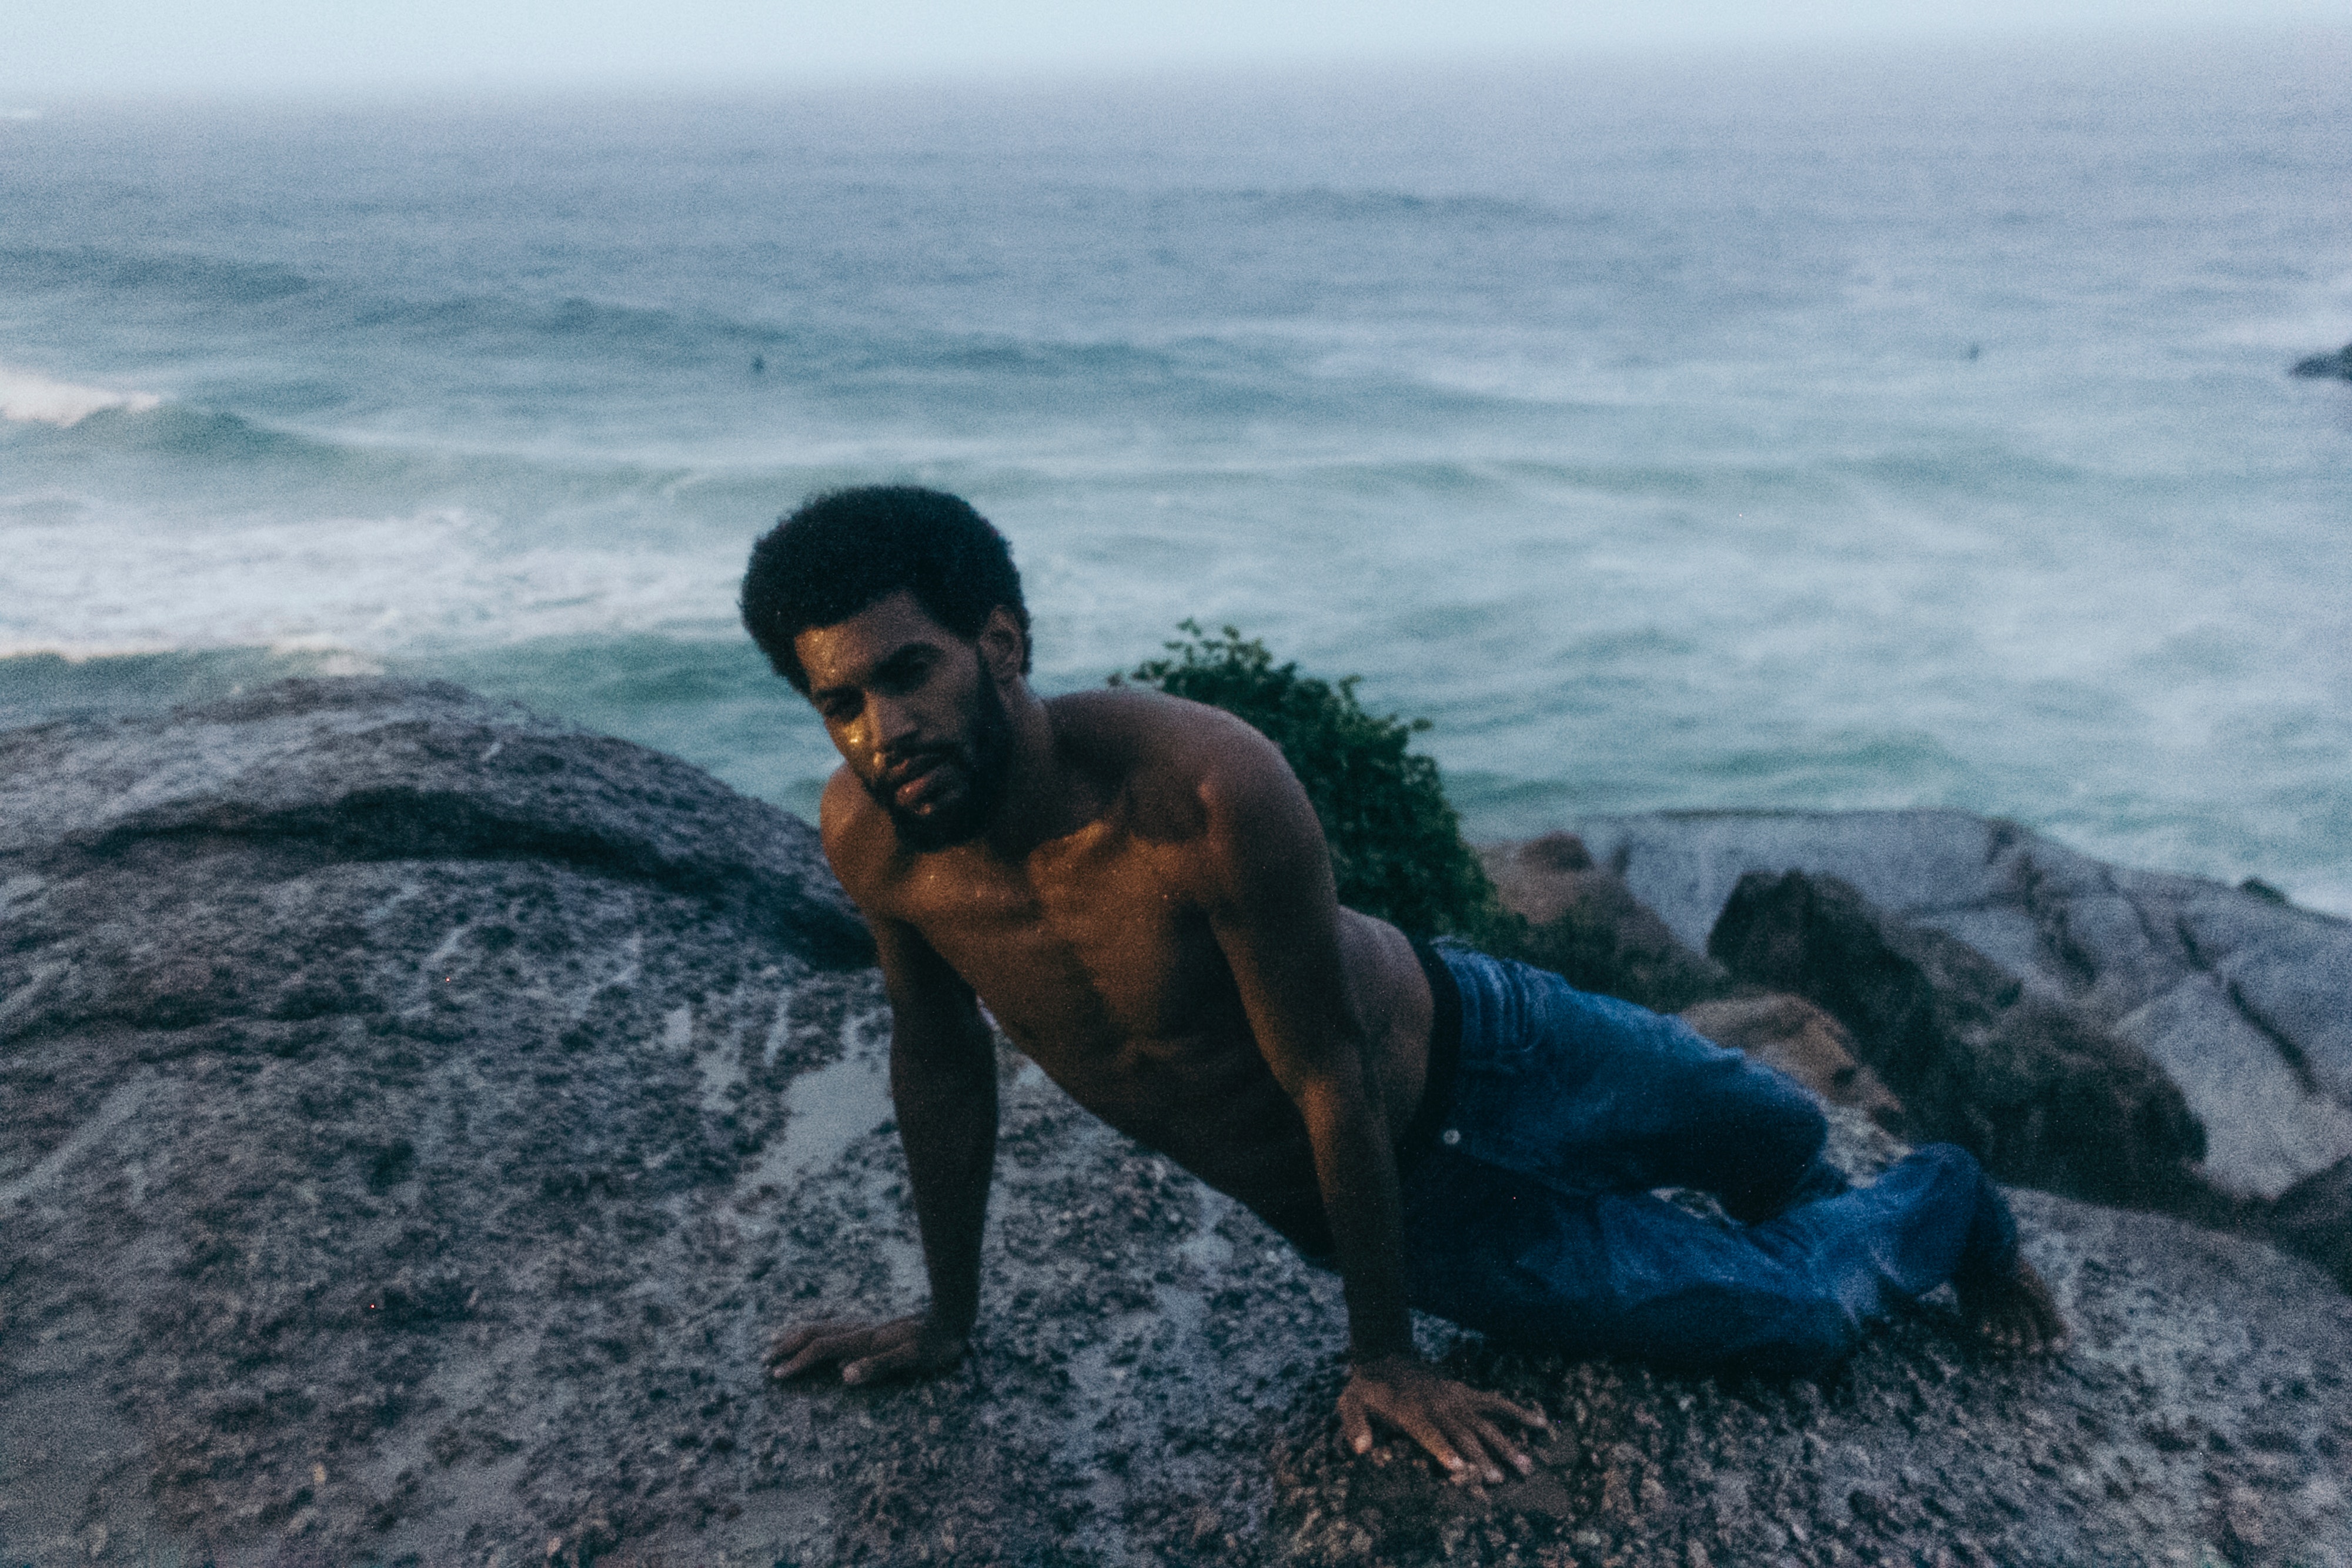
sea, ocean, fun, vacation, photography, coast, leisure, wave